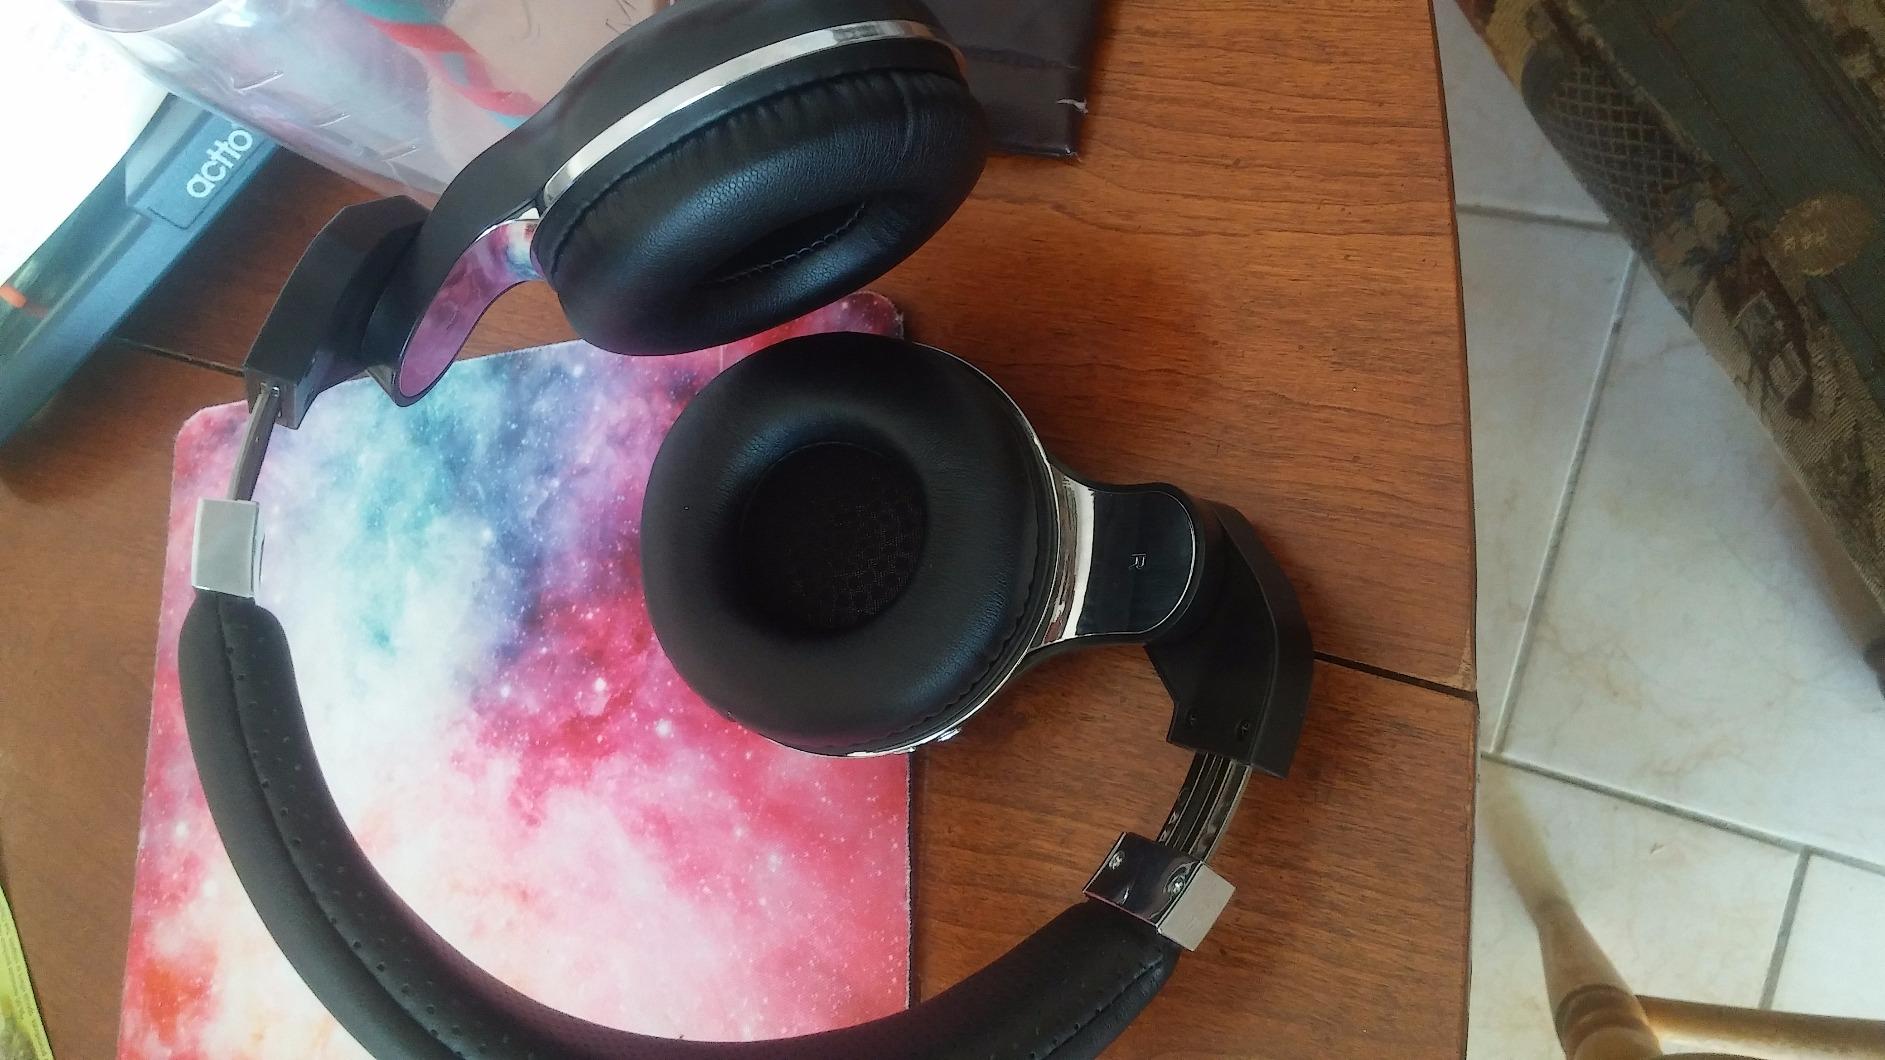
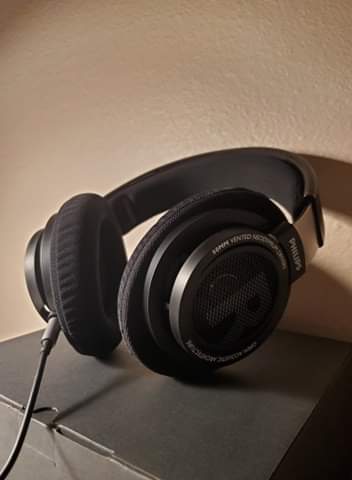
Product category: headphones
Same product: no